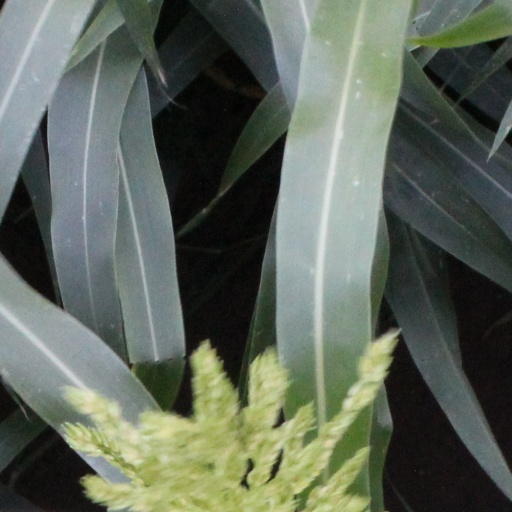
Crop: sorghum